Söderala vane

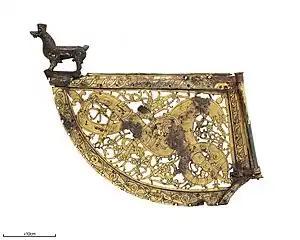
Verso side of the vane

The Söderala vane consists of a triangular plate, made of gilt bronze and reinforced by smaller bronze plates and rivets in some places. A small sculpture of an animal, kept separately from the vane when it was bought by the museum, was originally attached to the top end of the bronze plate. The curved edge of the plate is pierced by several small holes, in which some kind of loosely hanging decorations may once have been attached. The plate itself is decorated with depictions of three beasts, interlaced with each other and with other purely decorative elements such as spirals, in a style closely related to that of Swedish burial monuments from the middle of the 11th century. The main decorative element is a depiction of a Norse dragon with wings, its forelegs and neck stretched somewhat like a horse about to rise. Its back is comparatively small. The dragon is very similar to a dragon depicted on a tombstone from the mid-11th century from Sundby Church in Södermanland, Sweden. Another creature lies coiled around the forelegs of the dragon, while the third, legless, is wrapped around the body of the dragon.